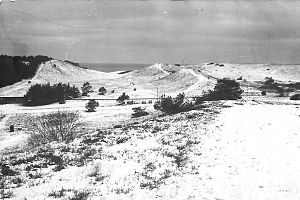
Heather Hill
Heather Hill bakkerne ved Rågeleje  en vinterdag i midten af 1960'erne, set fra toppen af Studebjerg.
Heather Hill bakkerne ved Raageleje en vinterdag i midten af 1960'erne. (Foto er taget af mine forældre)
Heather Hill eller Heatherhill, lyngbakke eller lynghøj, er et åbent, cirka 35 ha stort morænebakke-område omkring 1,5 kilometer sydvest for Rågeleje. Bakkerne blev fredet i 1960 og udlagt som offentligt område.